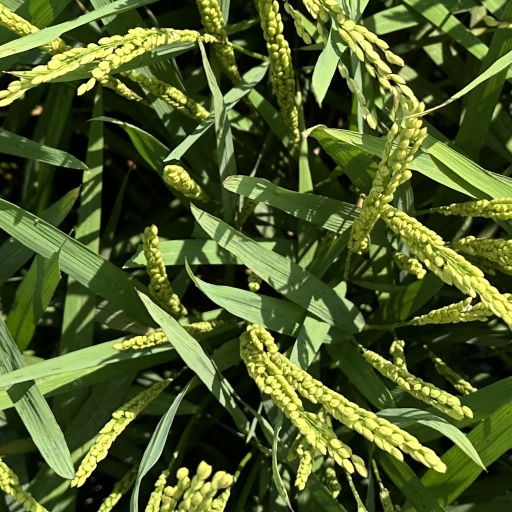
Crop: rice